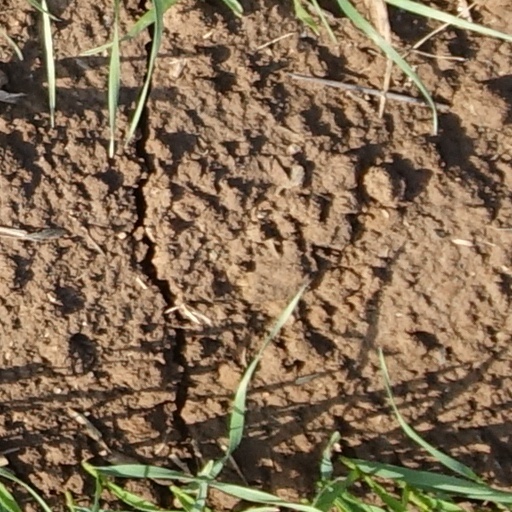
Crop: wheat